Rycroft Painter

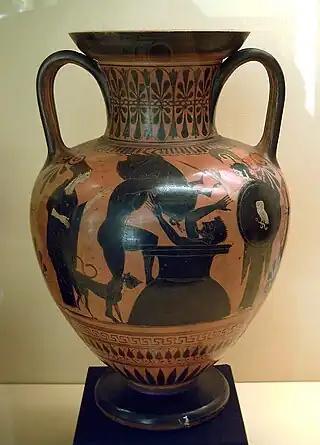
Herakles forcibly presenting the Erymanthian Boar to the king Eurystheus, cowering in a wine vessel, as the goddesses Artemis "(left)" and Athena look on, depicted on an Attic black-figure amphora (515–500 BC) by the Rycroft Painter

The Rycroft Painter was an Attic late black-figure vase painter, active in the final decade of the sixth century BC. His real name is not known.